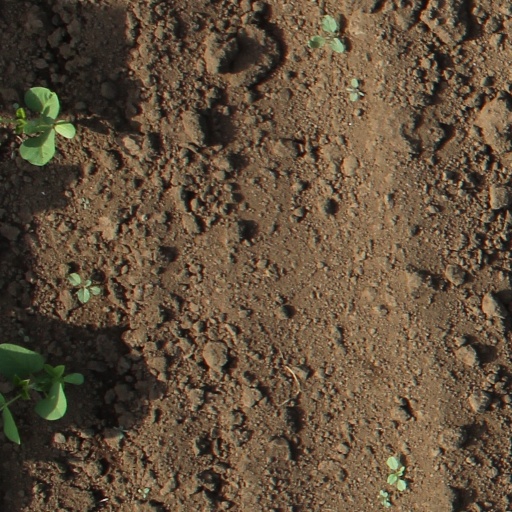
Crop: soybean